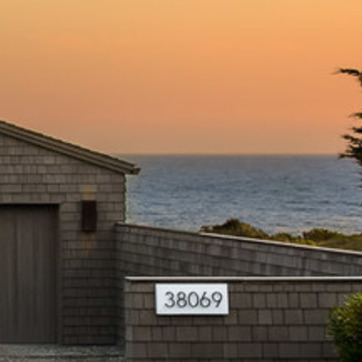
Material: water